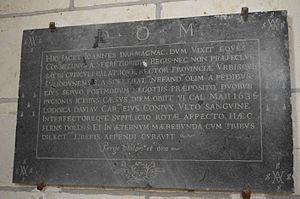
Marcilly-sur-Vienne, église saint-Blaise. Plaque funéraire de Jean d'Armagnac, conseiller d’État, gouverneur et bailli de Loudun vers 1627.
Marcilly-sur-Vienne est une commune française du département d'Indre-et-Loire, en région Centre-Val de Loire.